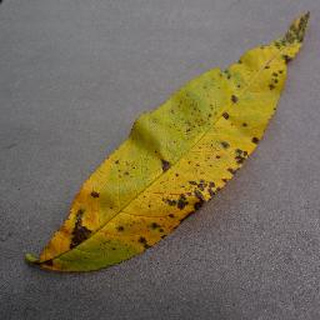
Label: peach_bacterial_spot